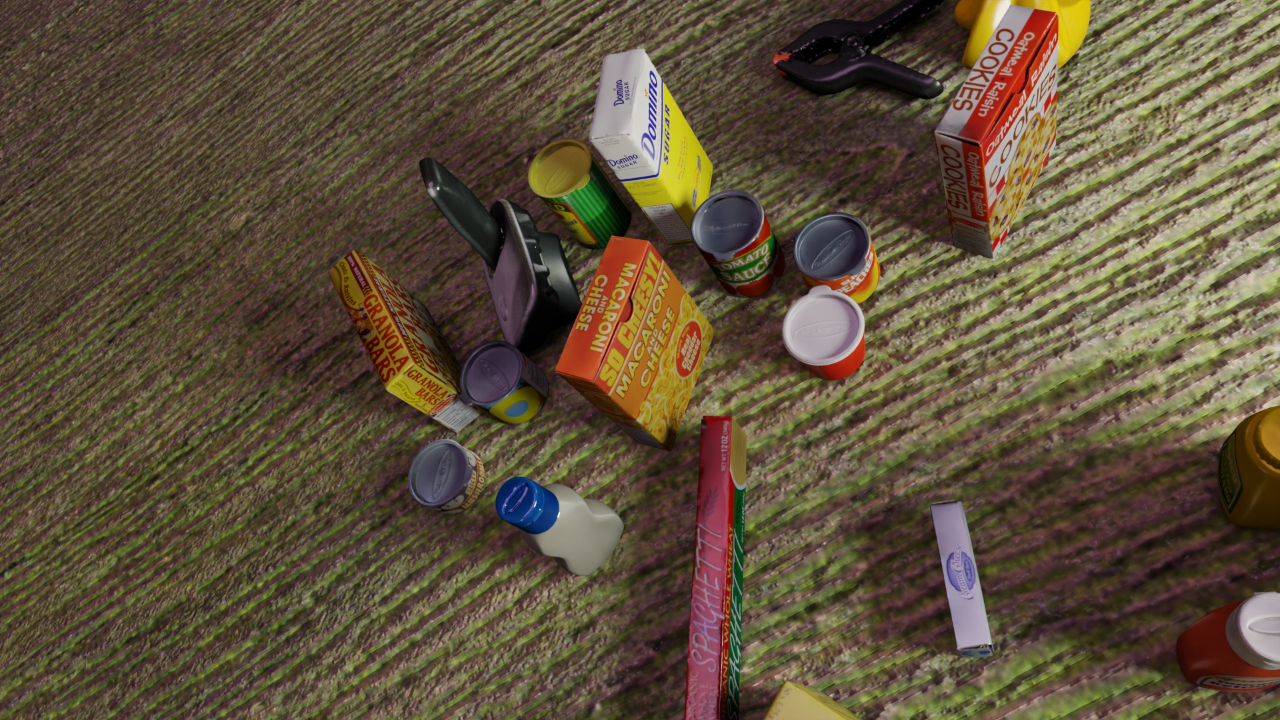
Question:
What are the five normalized (x, y) points between 0 and 1 in the image that outline the grasp plane for the bottle of spicy yellow mustard? Your answer should be as Grasp center: [], Left finger base: [], Right finger base: [], Left finger tip: [], Right finger tip: [].
Answer: Grasp center: [1.00625, 0.713889], Left finger base: [0.925, 0.729167], Right finger base: [1.094531, 0.698611], Left finger tip: [0.914062, 0.658333], Right finger tip: [1.071094, 0.623611]